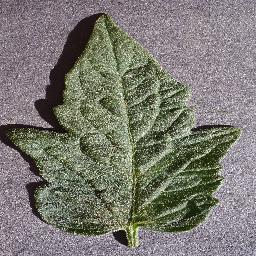
Label: Tomato___healthy